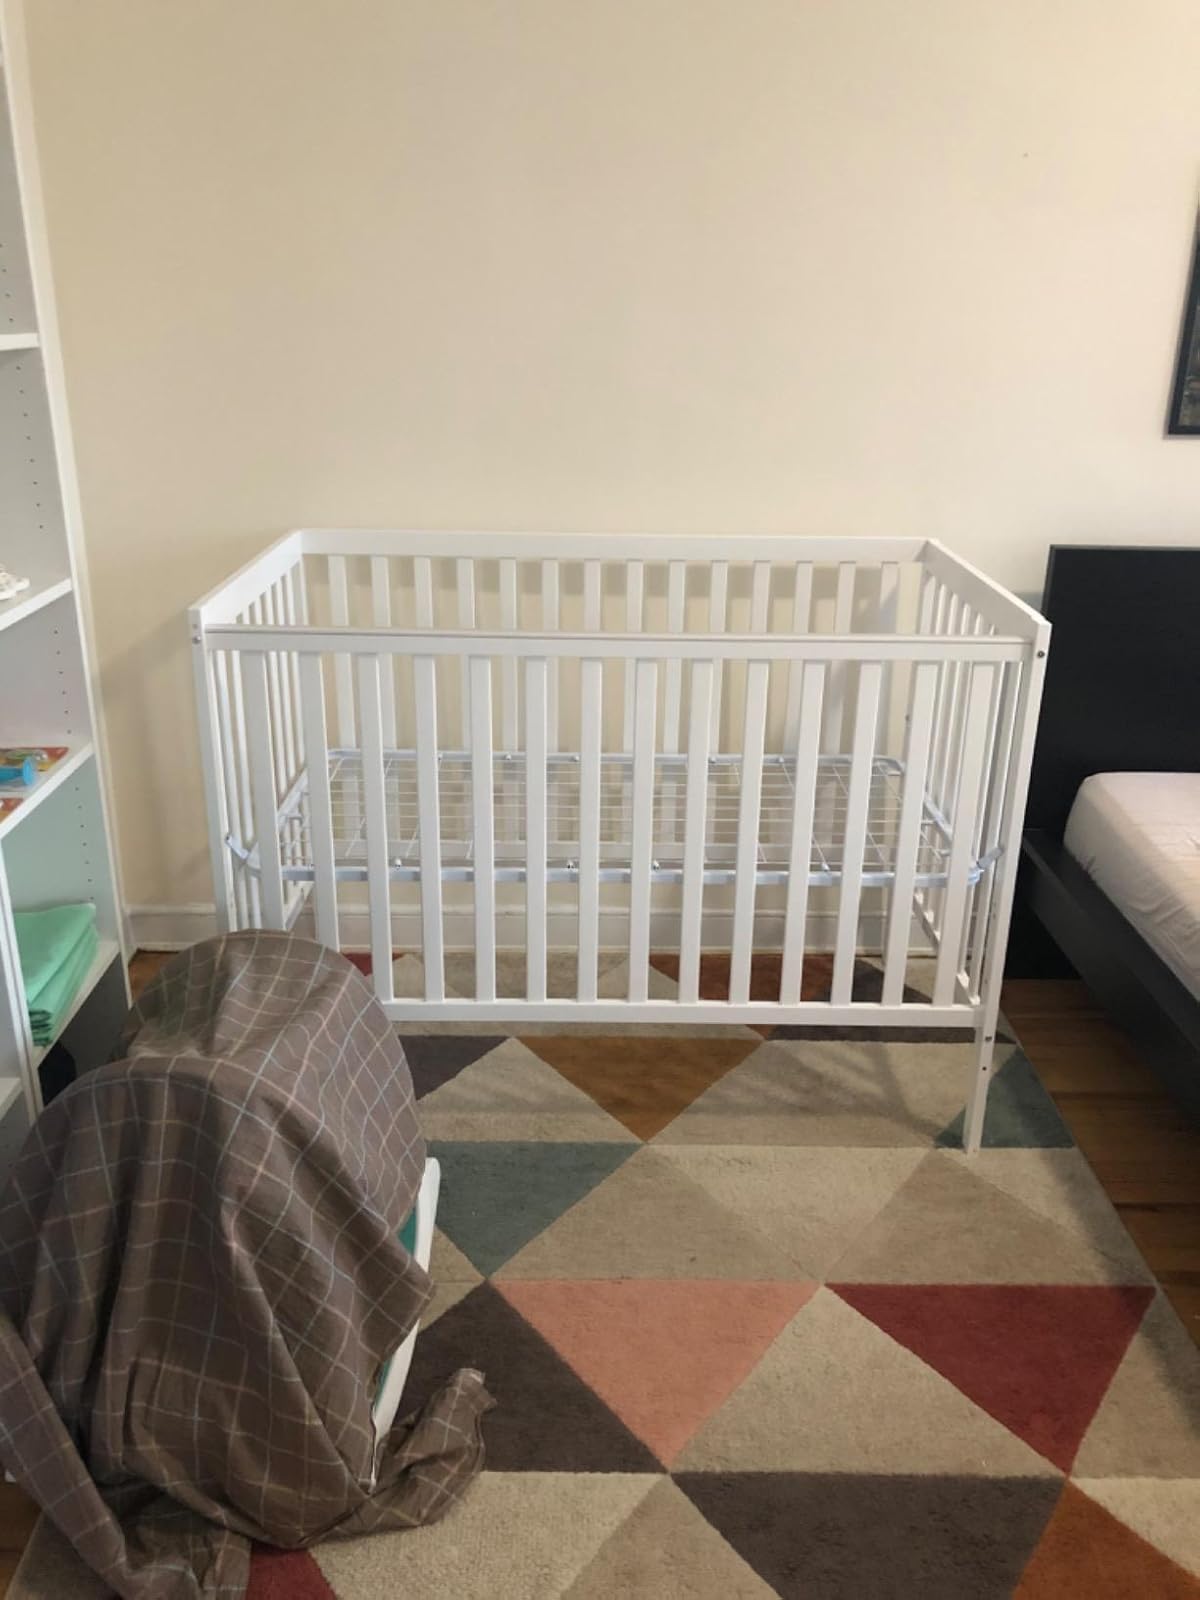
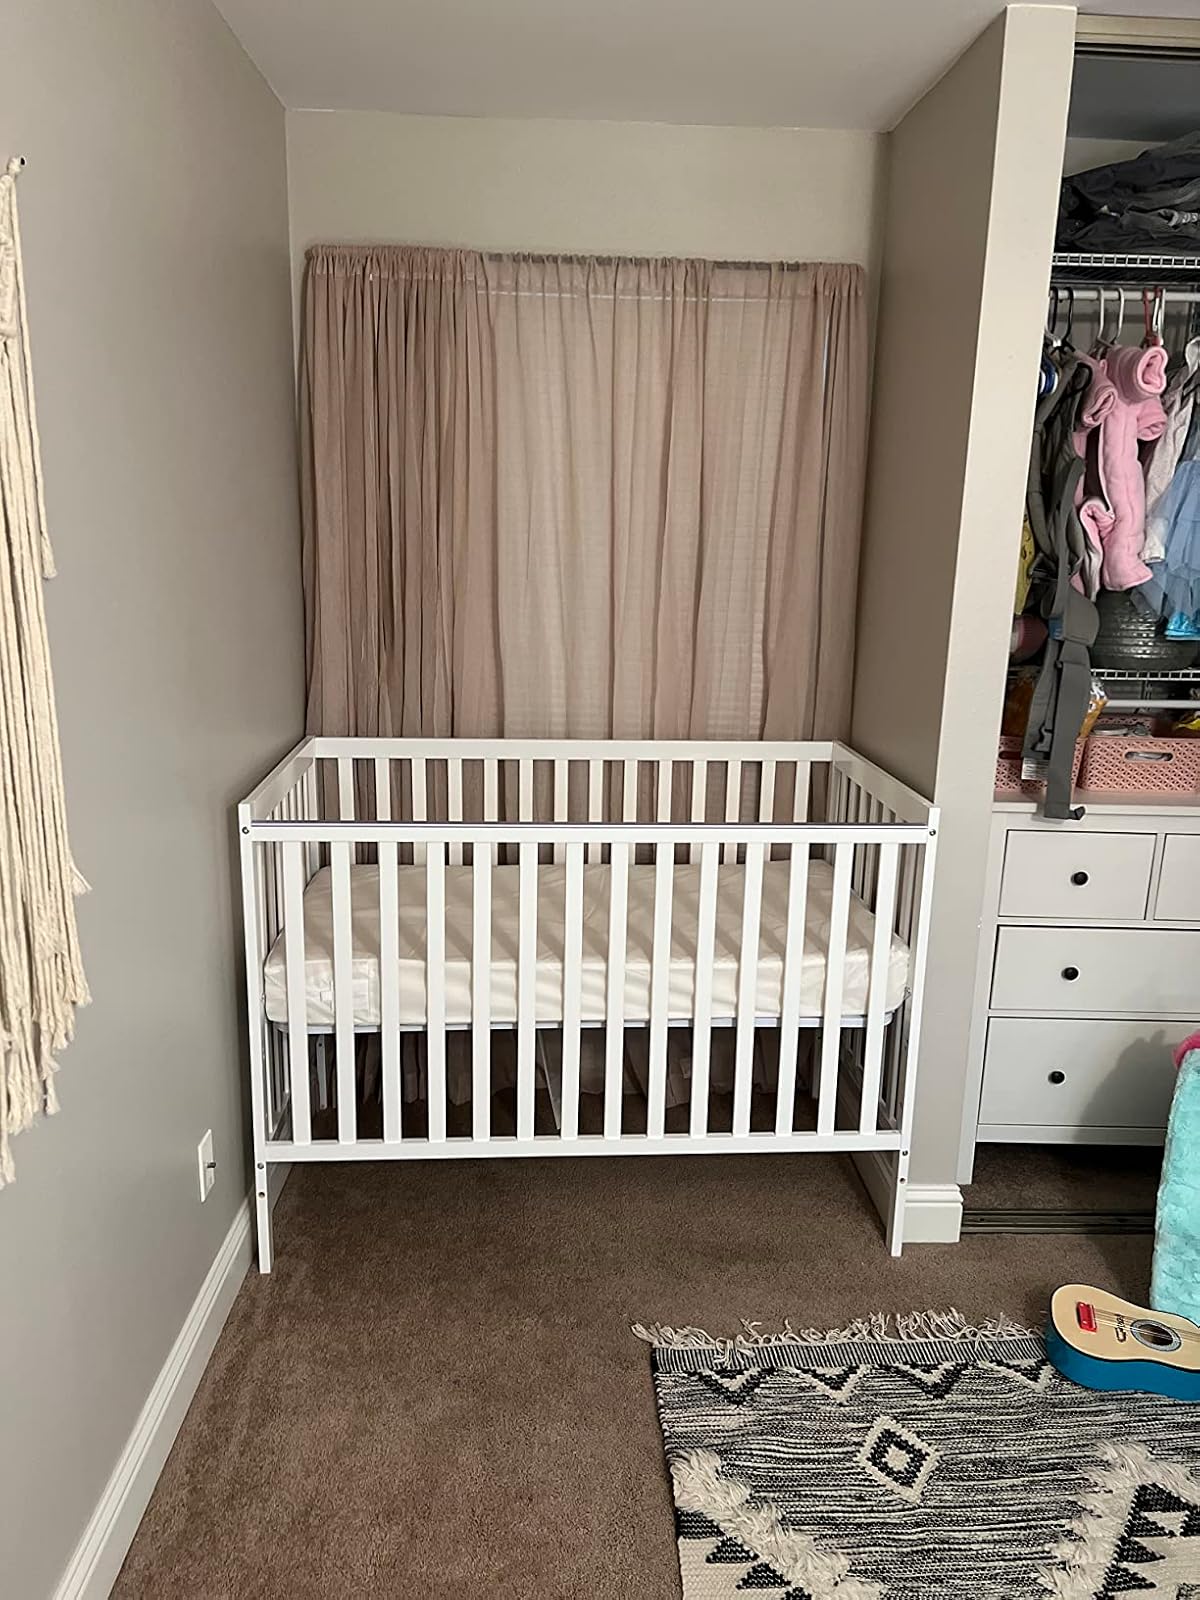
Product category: products_crib
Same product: yes